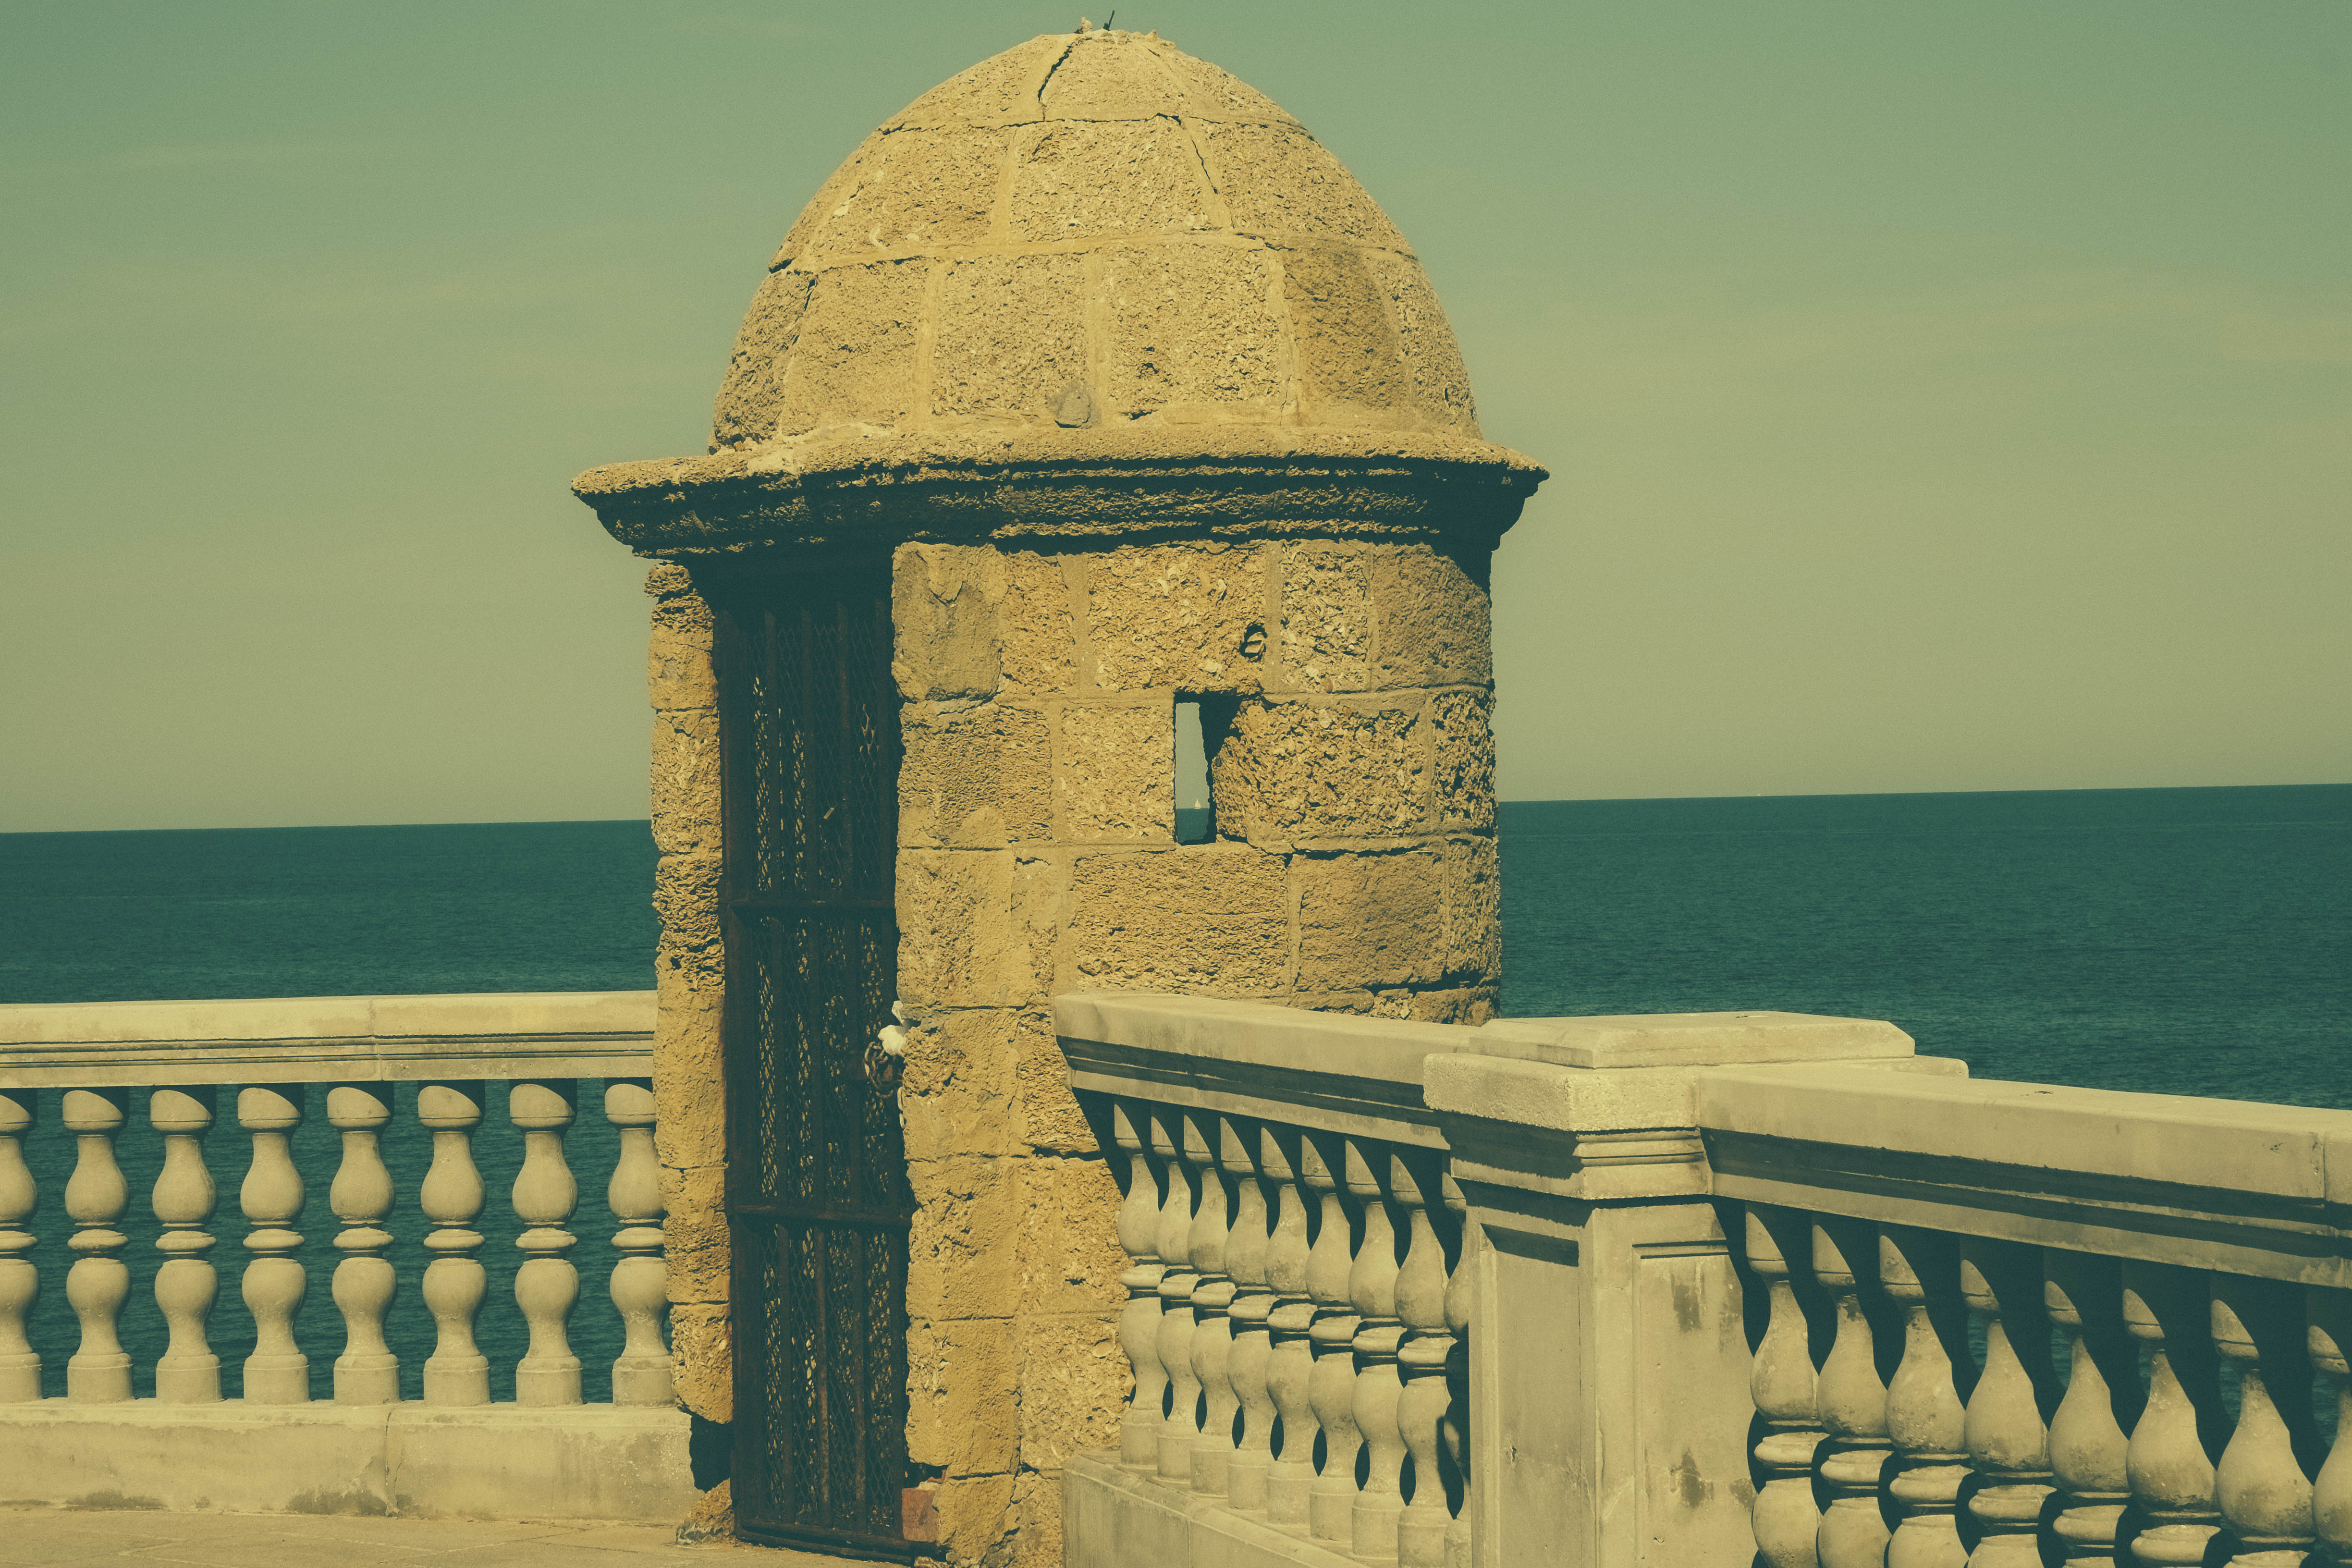
sea, sand, rock, tower, landmark, fortification, place of worship, temple, cadiz, andalusia, mosque, ancient history